Sir William Oglander, 6th Baronet

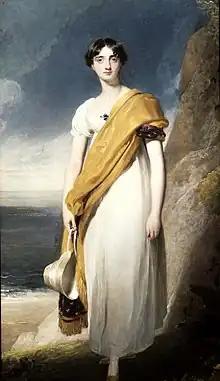
Maria, wife of Sir William Oglander by Sir Thomas Lawrence

Sir William Oglander, 6th Baronet (13 September 1769 – 17 January 1852) of Nunwell, Brading, Isle of Wight, was an English politician who sat in the House of Commons from 1807 to 1812.